Temple of Dendur

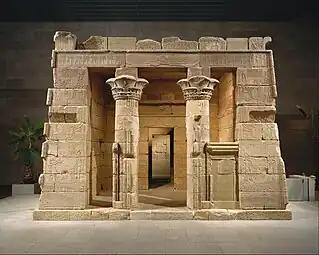

The Temple of Dendur (Dendoor in the 19th century) is a Roman Egyptian religious structure originally located in Tuzis (later Dendur), Nubia about south of modern Aswan. Around 23 BCE, Emperor Augustus commissioned the temple dedicated to the Egyptian goddess Isis and deified brothers Pedesi and Pihor from Nubia.